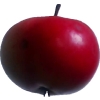
Label: Apple 11